Sir John Johnson, 2nd Baronet

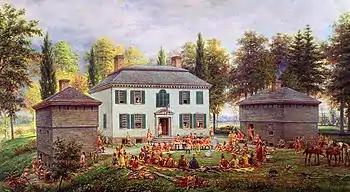
William Johnson hosting an Iroquois conference at Johnson Hall in 1772 (painting by E. L. Henry, 1903)

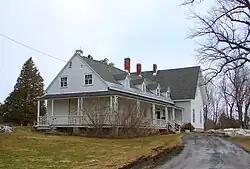
John Johnson's Manor House in Williamstown, Ontario

On January 20, 1776, Major General Philip Schuyler, with a force of Continental troops and the Tryon County militia numbering around 3,000, disarmed Johnson and about 300 of his Loyalist supporters; Schuyler paroled Johnson. Hearing in May 1776 of another force being sent to arrest him, Johnson decided to flee with his family and supporters to Canada. He led about 170 of his tenants and allies among the Iroquois Confederacy to Montreal, Quebec. Sir John's loyalty to King George III cost him his home in Johnstown and extensive property in the Mohawk Valley, all of which was confiscated after the war by the State of New York.